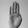
ASL letter: B